Marcus Robbins

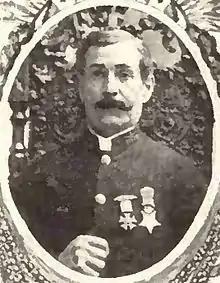
Marcus M. Robbins, Medal of Honor recipient

Marcus Morton Robbins (July 25, 1851 – June 21, 1924) served in the United States Army during the American Indian Wars. He received the Medal of Honor.